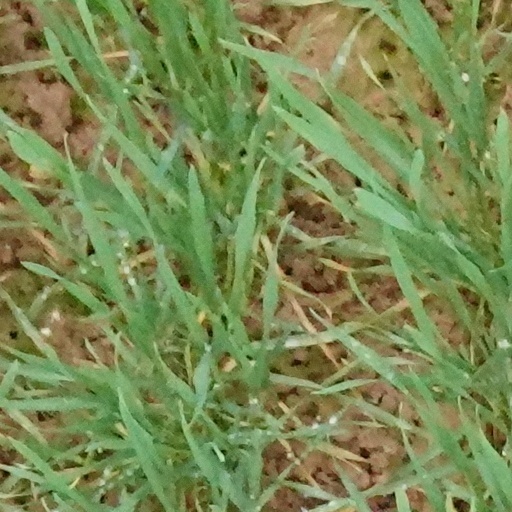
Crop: wheat